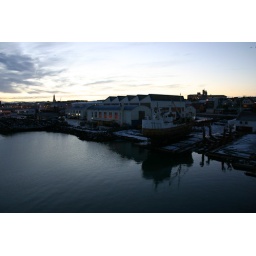
Spooky red light gets emitted from the old house by the dry dock.